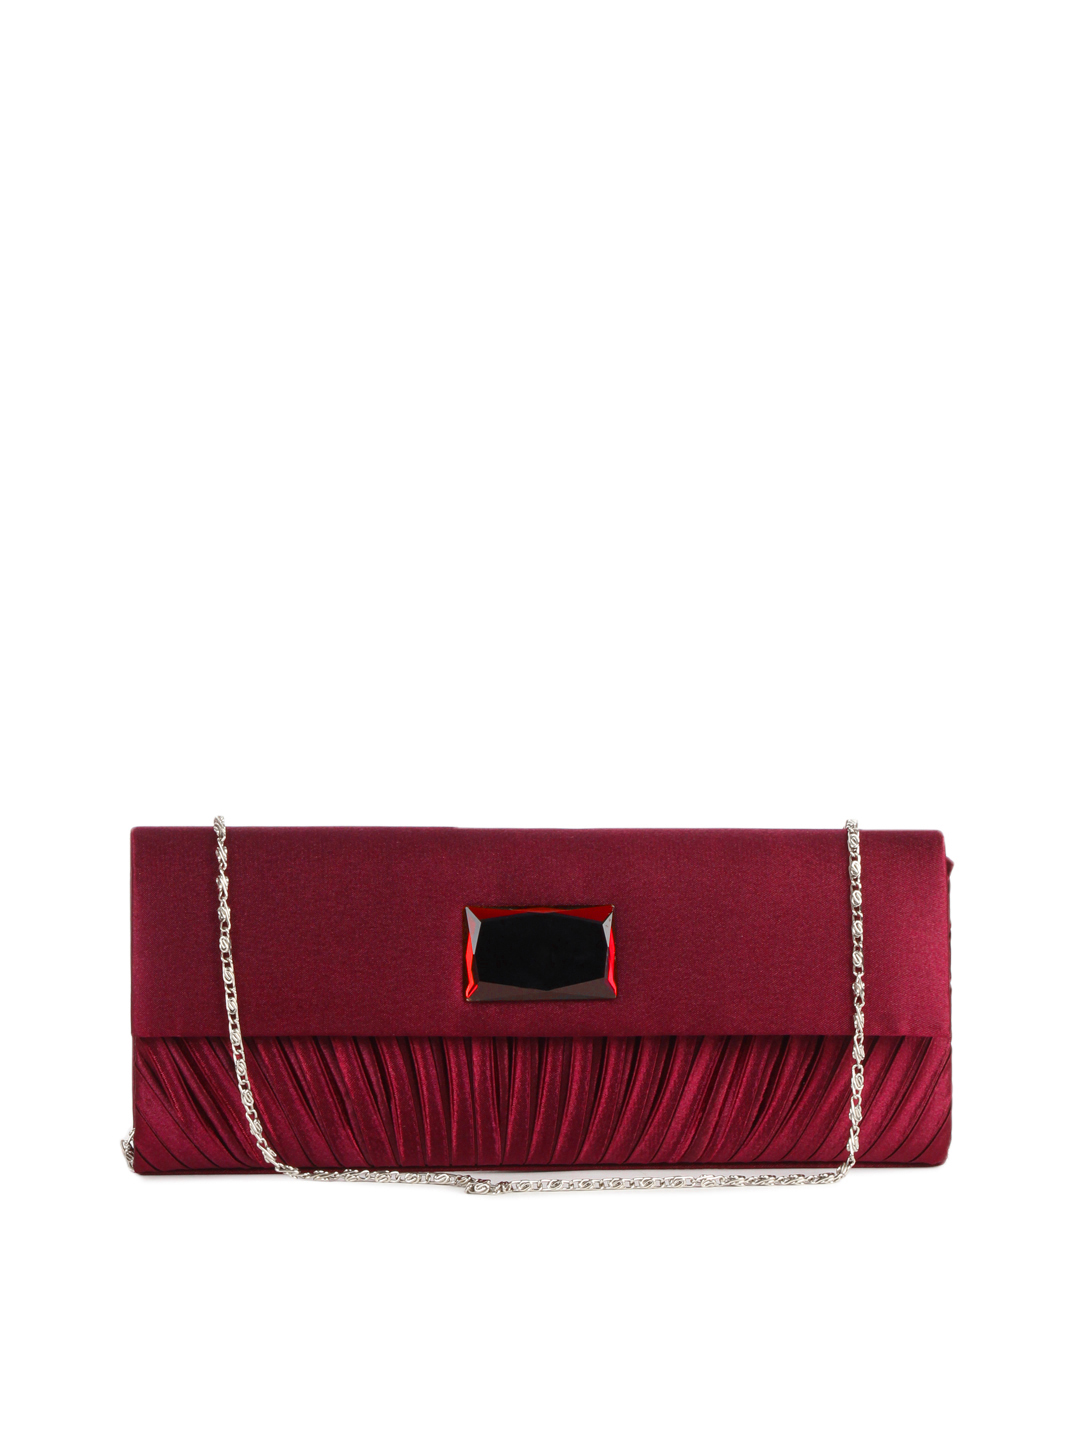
Lino Perros Women Maroon Clutch
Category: Accessories / Bags / Clutches
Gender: Women
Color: Maroon
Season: Summer 2012
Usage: Casual